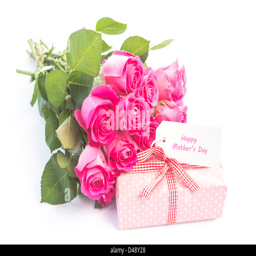
bouquet of pink roses next to a gift with a happy birthday card